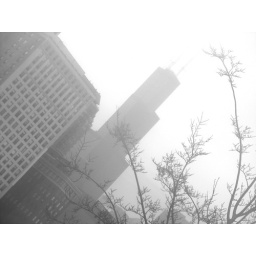
the sears tower (again) in black and white